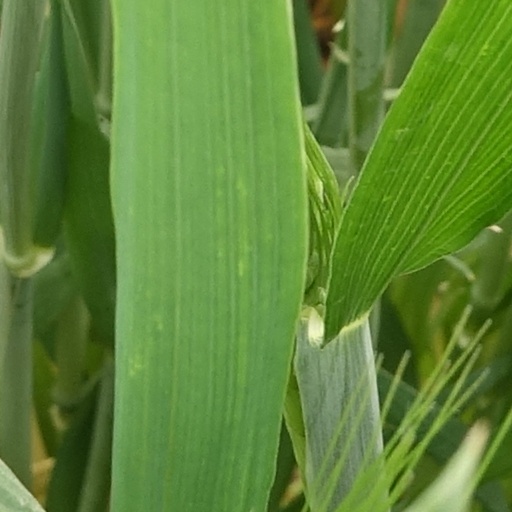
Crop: wheat